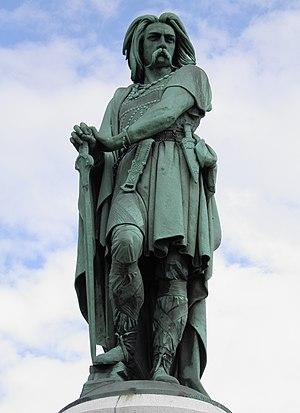
La statue colossale de Vercingetorix, Alesia, Côte-d'Or, France.
Le Monument à Vercingétorix est une statue en cuivre du sculpteur Aimé Millet, qui domine le village d'Alise-Sainte-Reine en Bourgogne-Franche-Comté depuis 1865, du haut du mont Auxois, site de l'oppidum gaulois d'Alésia, célèbre par son siège et la défaite de Vercingétorix.